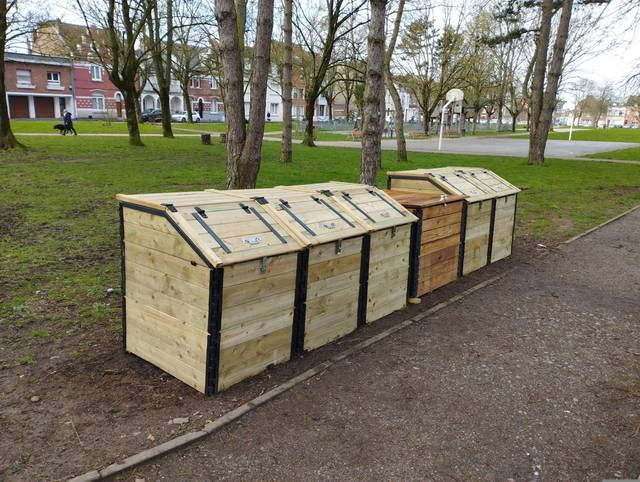
Region: France
Coordinates: 50.286, 2.788